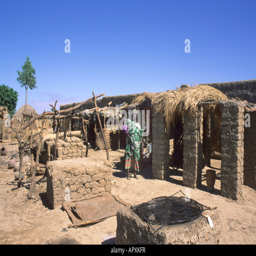
woman holding a young child in a village